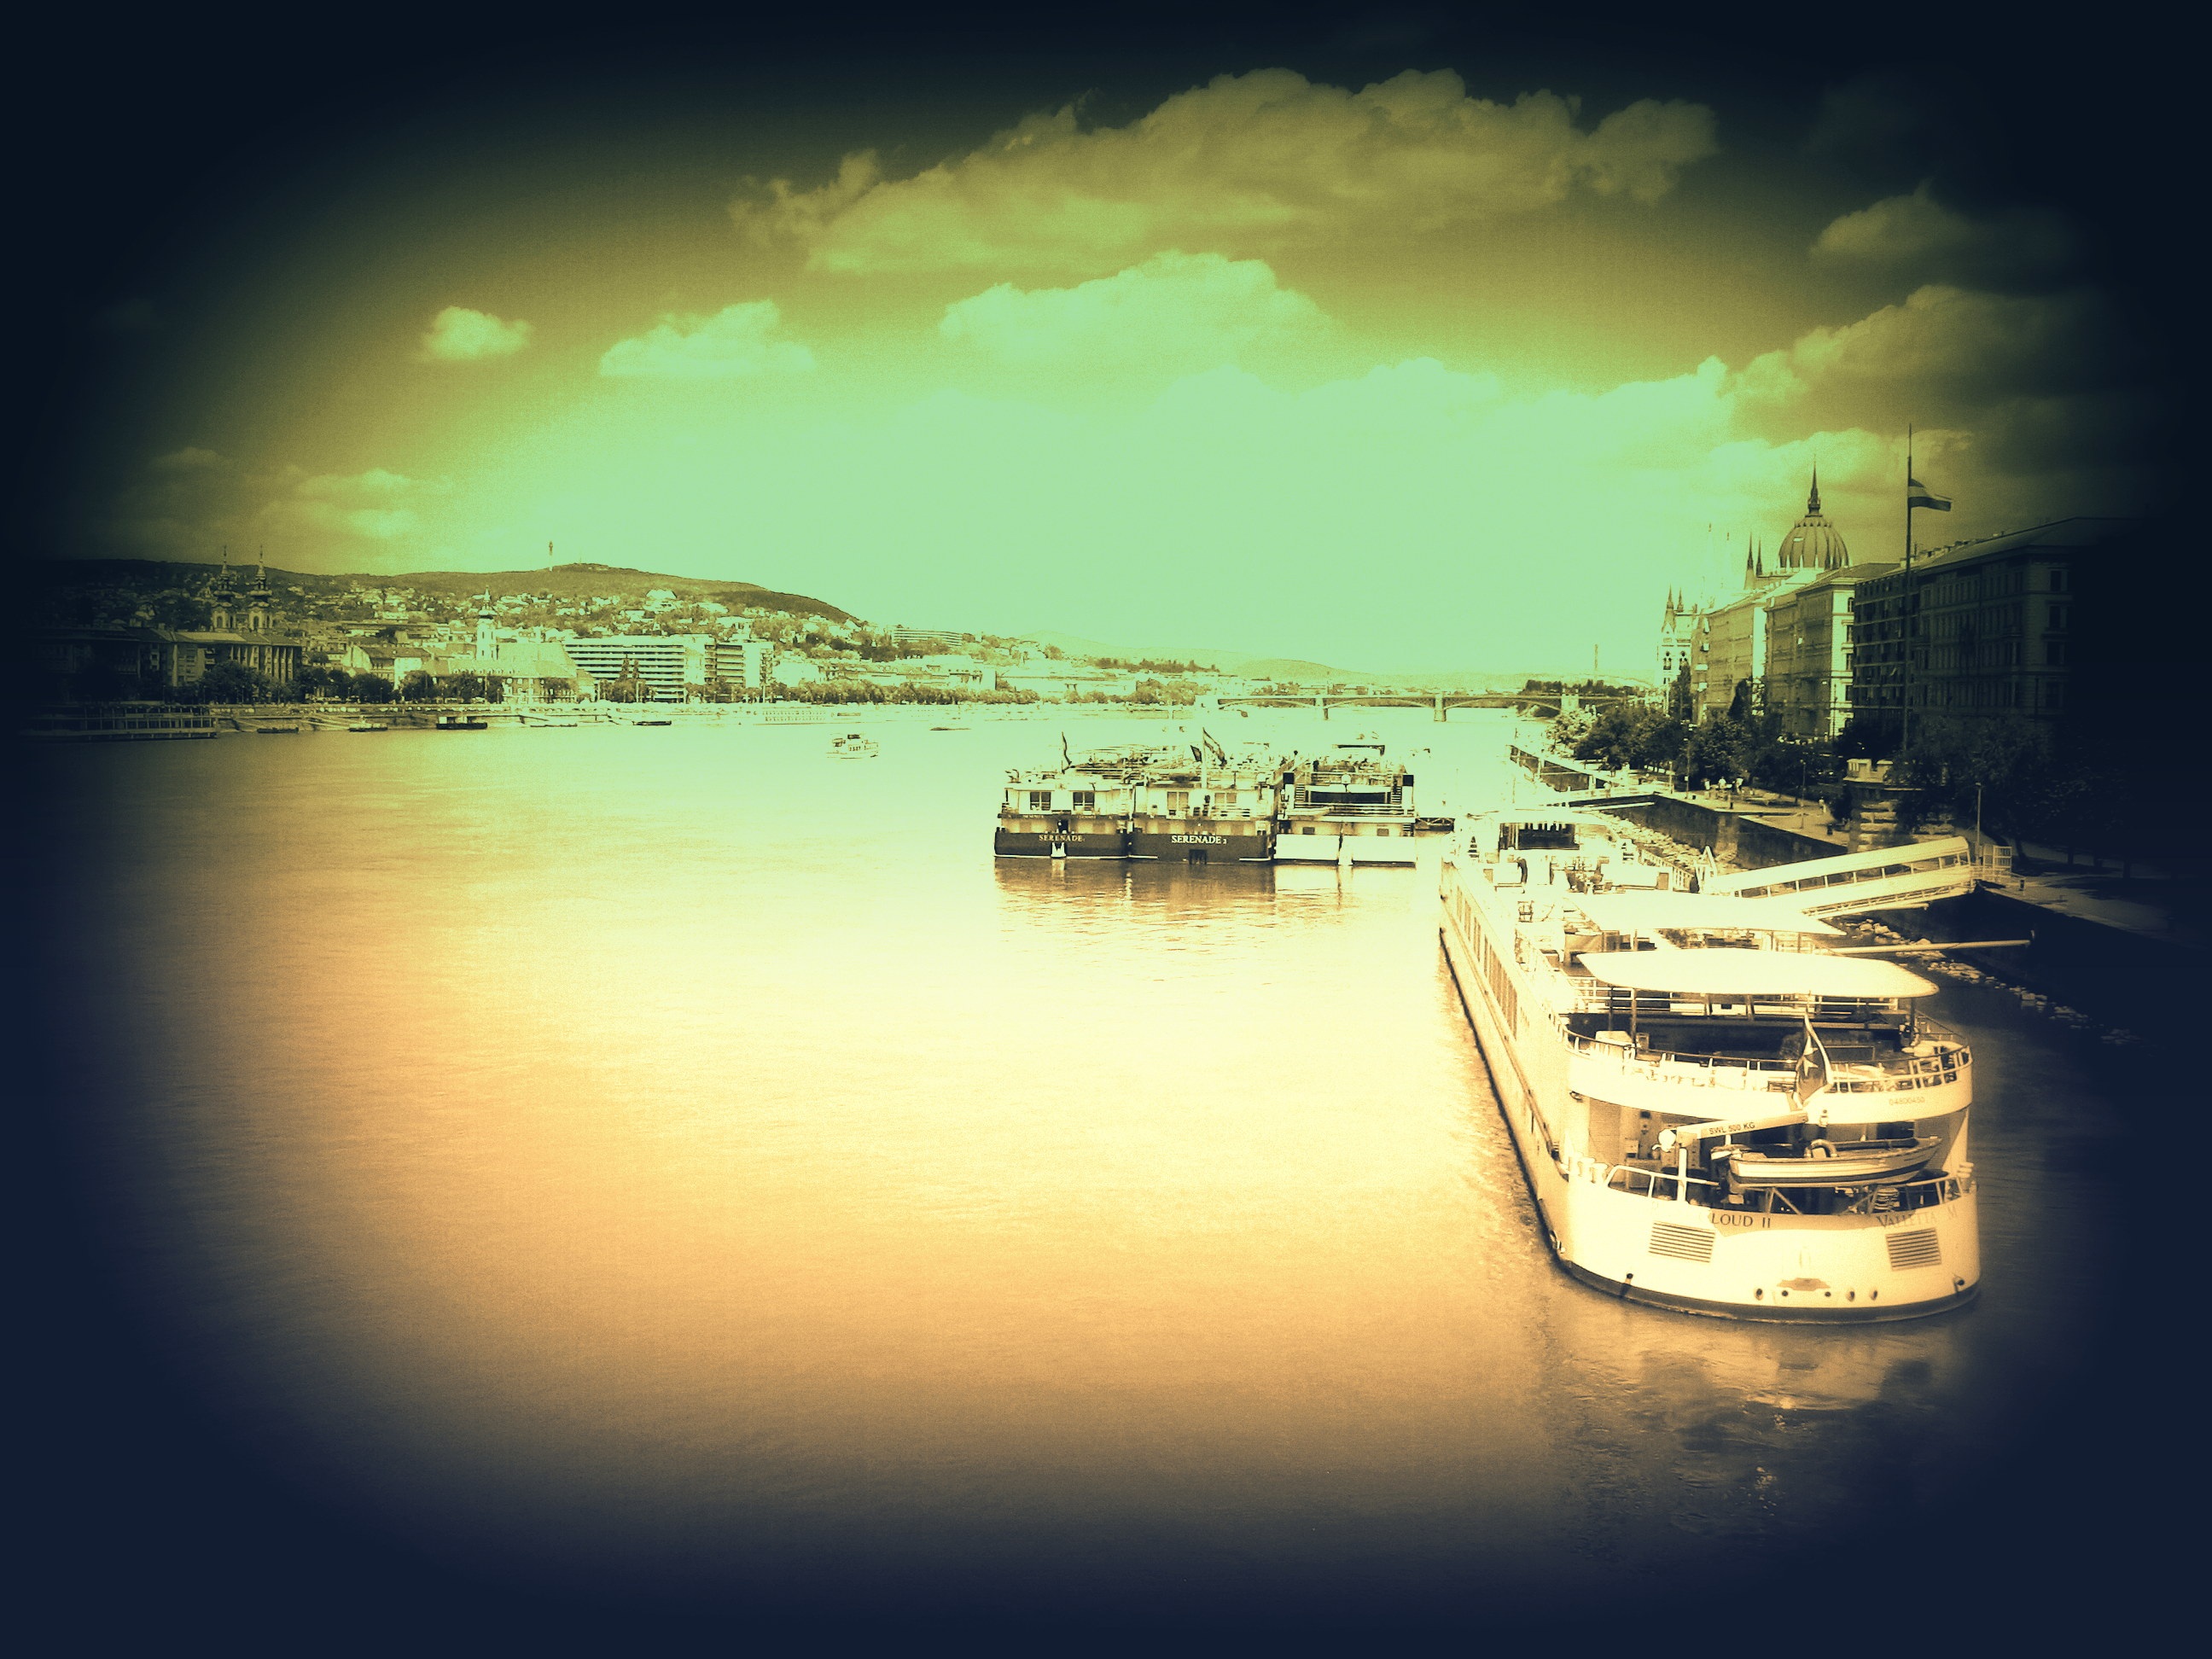
sea, ocean, horizon, cloud, sky, sunrise, sunset, boat, night, sunlight, morning, wave, dawn, atmosphere, river, cityscape, dusk, evening, reflection, vehicle, budapest, hungary, atmospheric phenomenon, computer wallpaper